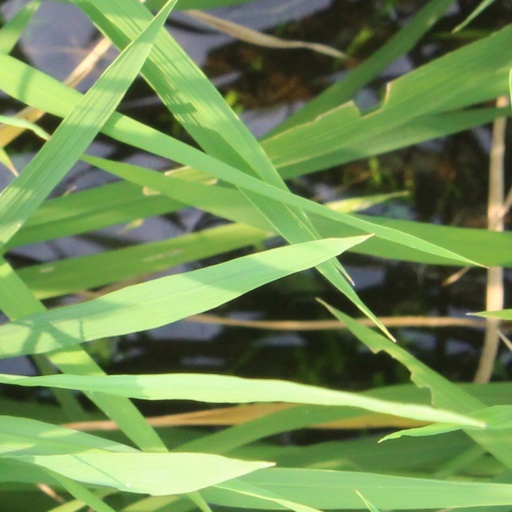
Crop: rice